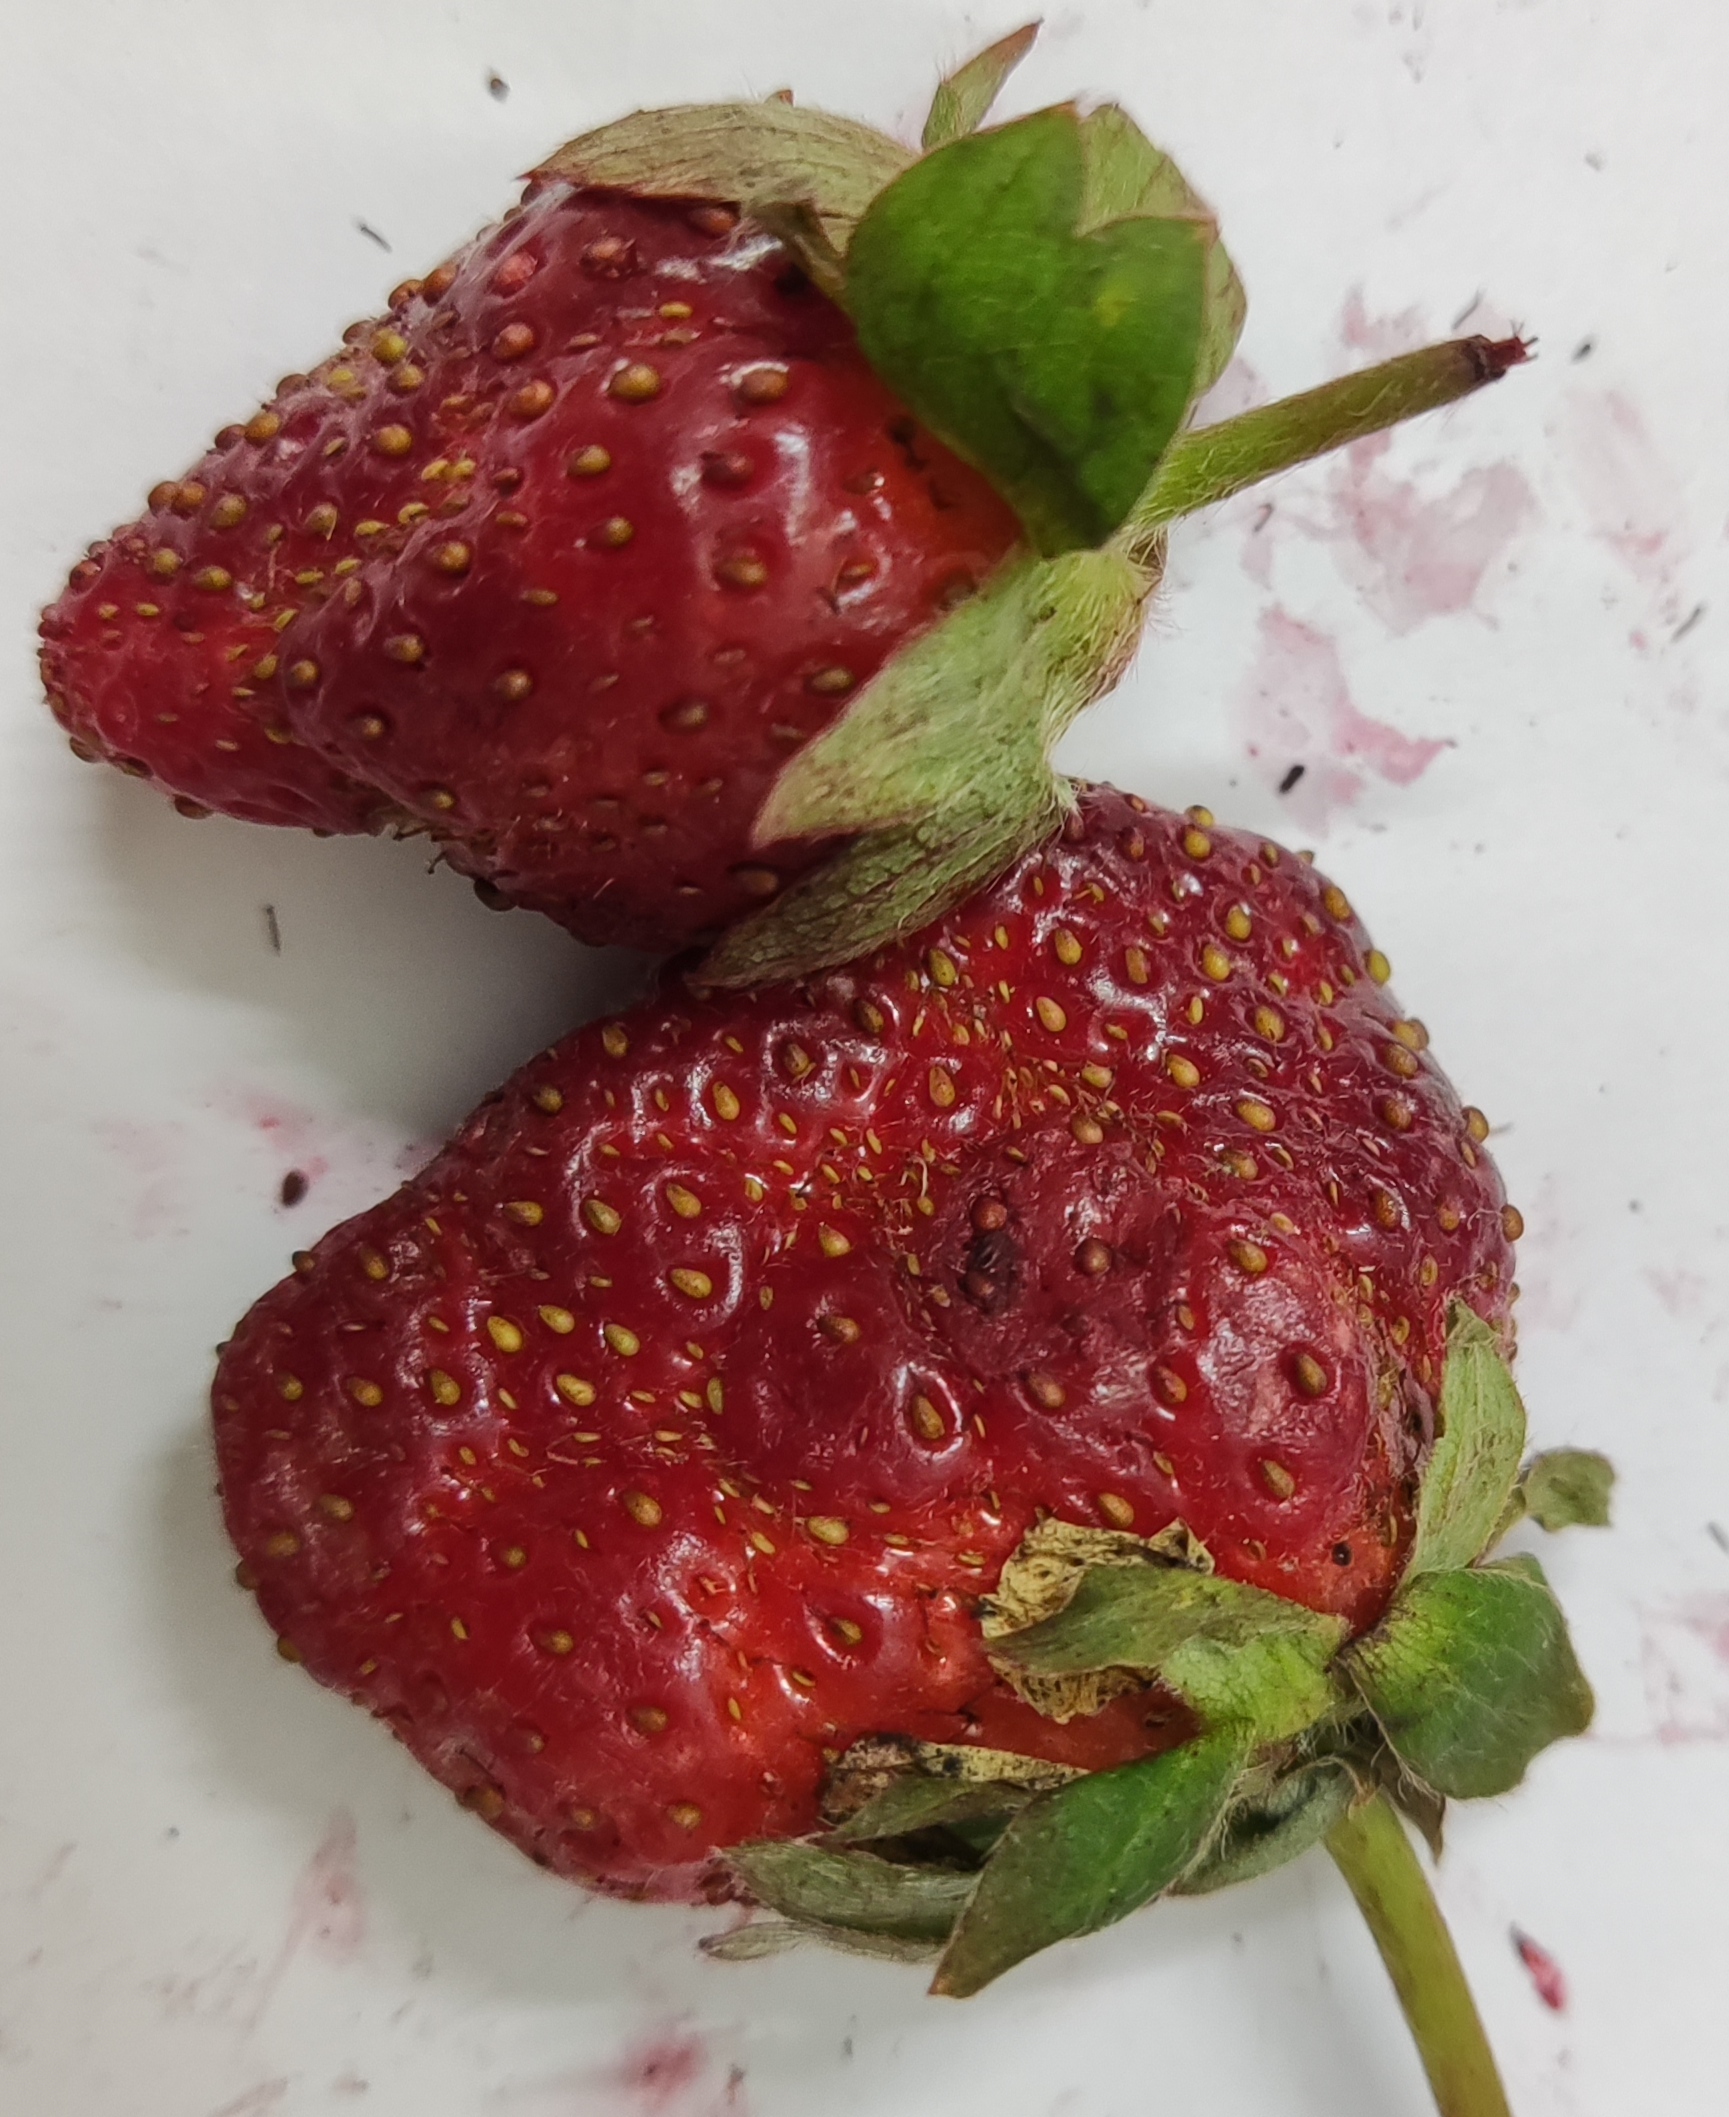
Fruit: strawberry
Condition: fresh